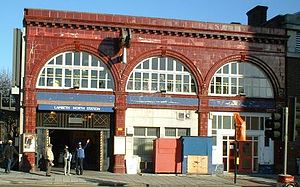
Lambeth North Station
Lambeth North Station er en London Underground-station i Lambeth-distriktet, ved krydset mellem Westminster Bridge Road og Baylis Road. Stationen er betjent af Bakerloo line, og ligger mellem Elephant & Castle og Waterloo i takstzone 1. Adressen er 110 Westminster Bridge Road, og det er den nærmeste Underground-station på Imperial War Museum.